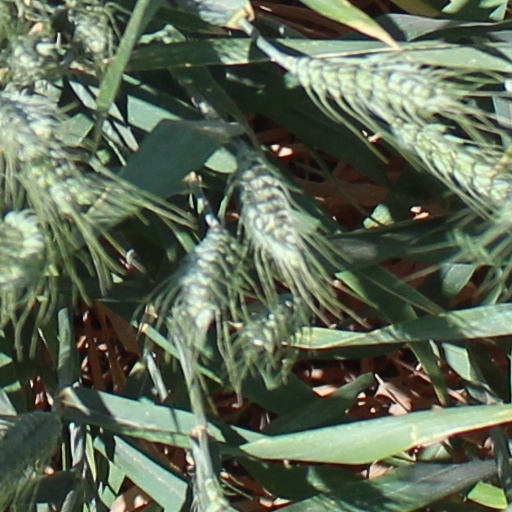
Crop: wheat